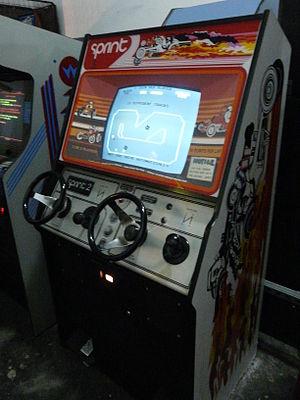
Double borne de Sprint 2.
Sprint est une série de jeux vidéo développée et commercialisée par la société américaine Atari Inc. à partir de 1976 sur borne d'arcade. Les jeux de la série mettent en scène des courses automobiles sur des circuits représentés en vue de dessus dans leur intégralité à l'écran. Jusqu'à huit joueurs peuvent prendre part simultanément à une partie.